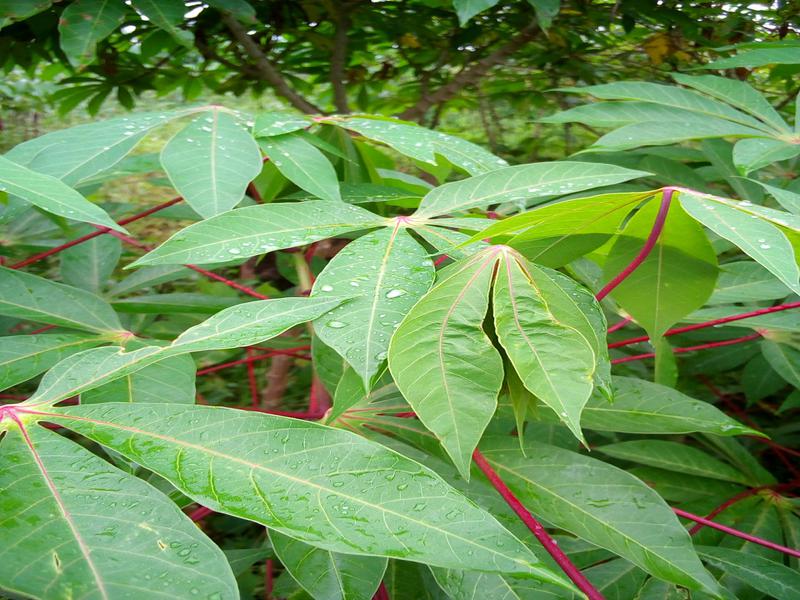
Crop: cassava
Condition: healthy